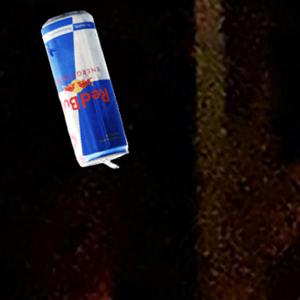
Label: cans